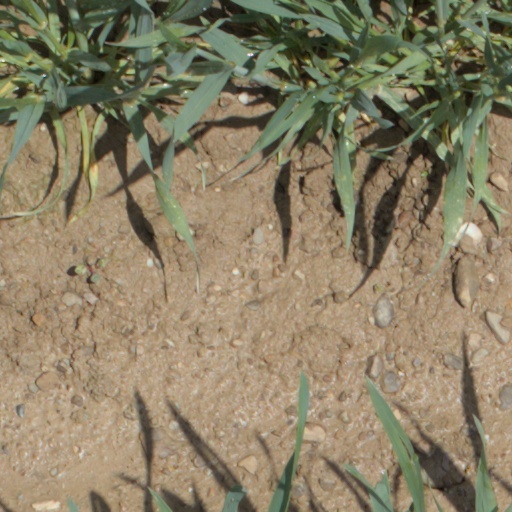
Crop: wheat